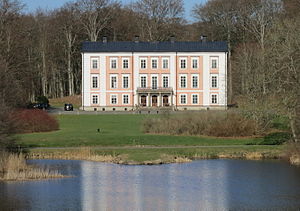
Ovesholm slot
Ovesholm slot
Ovesholm slot er et svensk slot i Träne sogn i Kristianstad kommune i Skåne. Det ligger ved Ovesholm-søen, to kilometer vest for landsbyen Ovesholm. Det ejes af familien Hamilton, og hverken slot eller haven i engelsk stil har offentlig adgang.